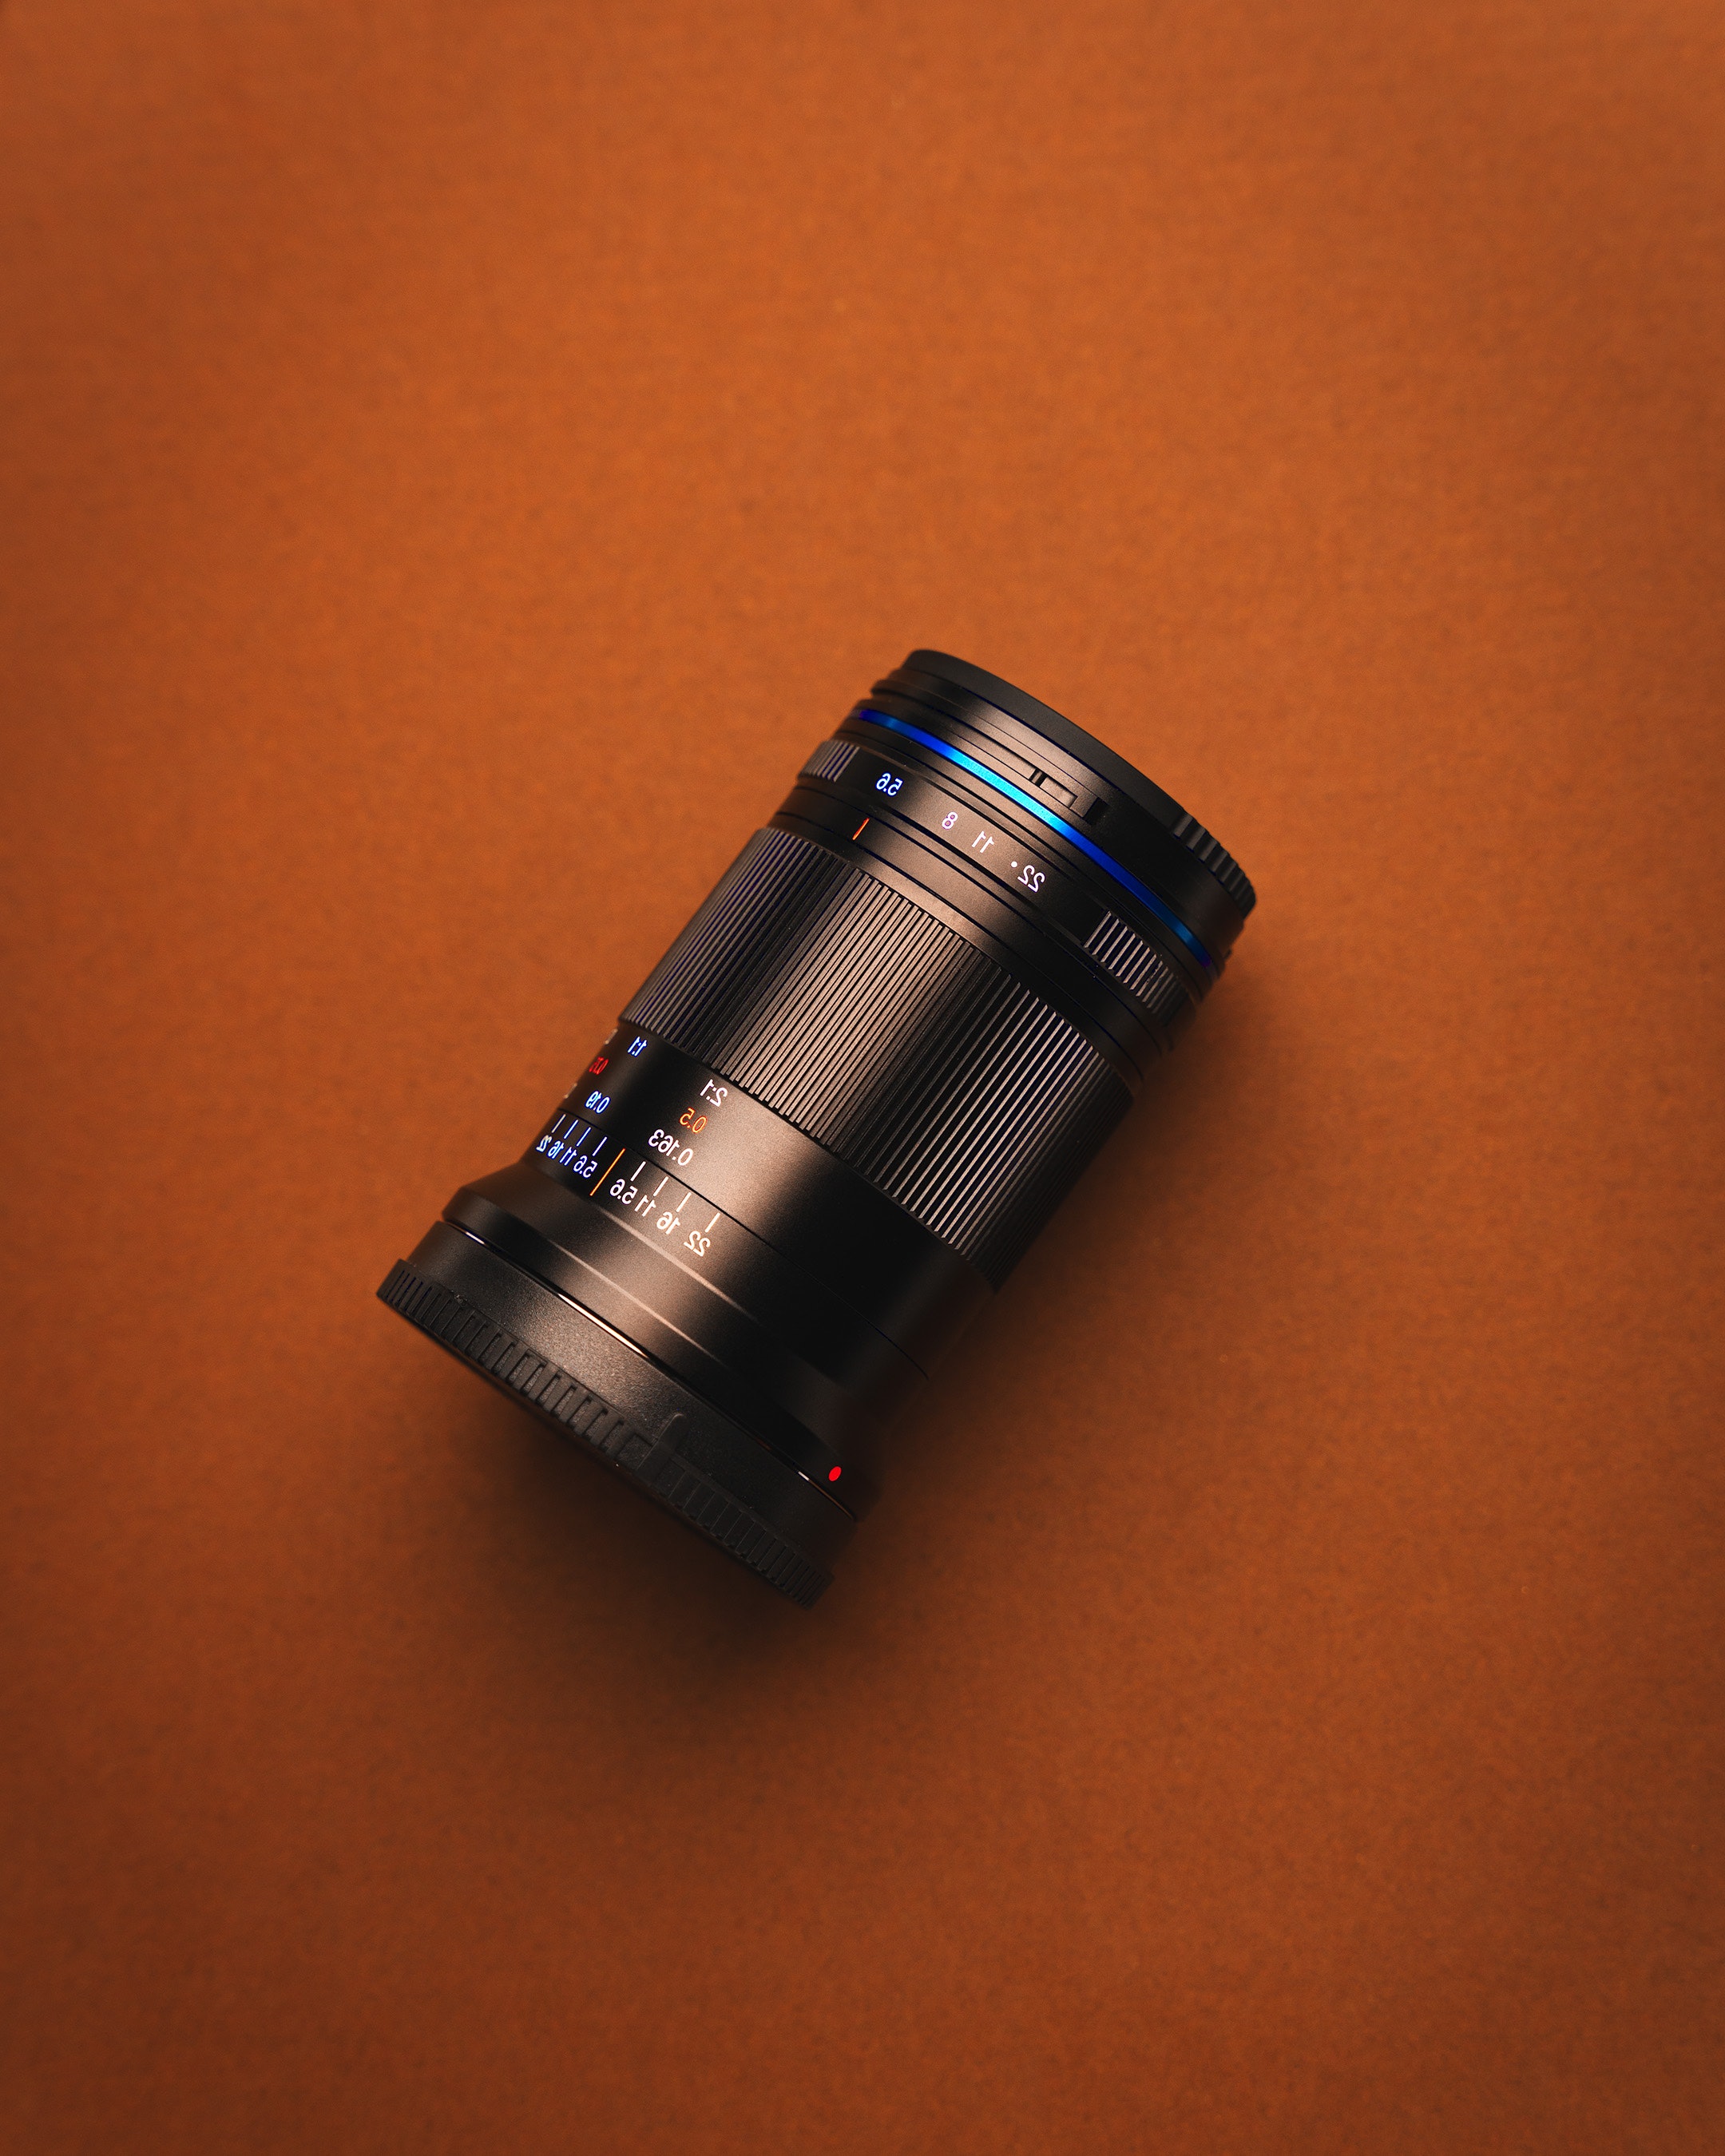
camera, liquid, cylinder, Tints and shades, drink, automotive lighting, font, electric blue, fluid, household hardware, metal, fashion accessory, battery, audio equipment, plastic, tin can, beverage can, shadow, circle